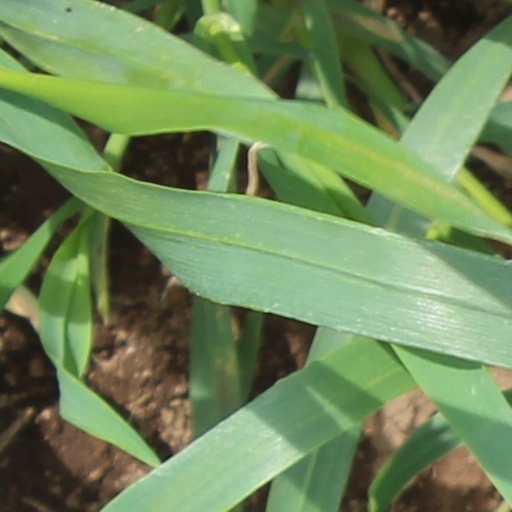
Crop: wheat